Académica Operária

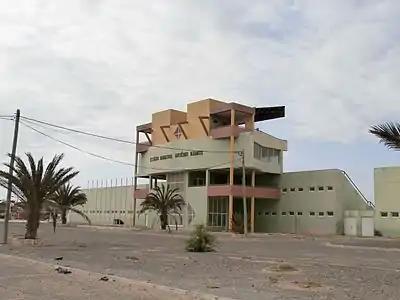
Estádio Arsénio Ramos, home of Académica Operária

Estádio Municipal Arsénio Ramos is a multi-use stadium in Sal Rei, Cape Verde. It is currently used mostly for football matches. The stadium holds 500. The stadium is home to the island's best football clubs including Sal Rei and Sporting Boa Vista. It is also the home of Sanjoanense. The club also practices at the stadium